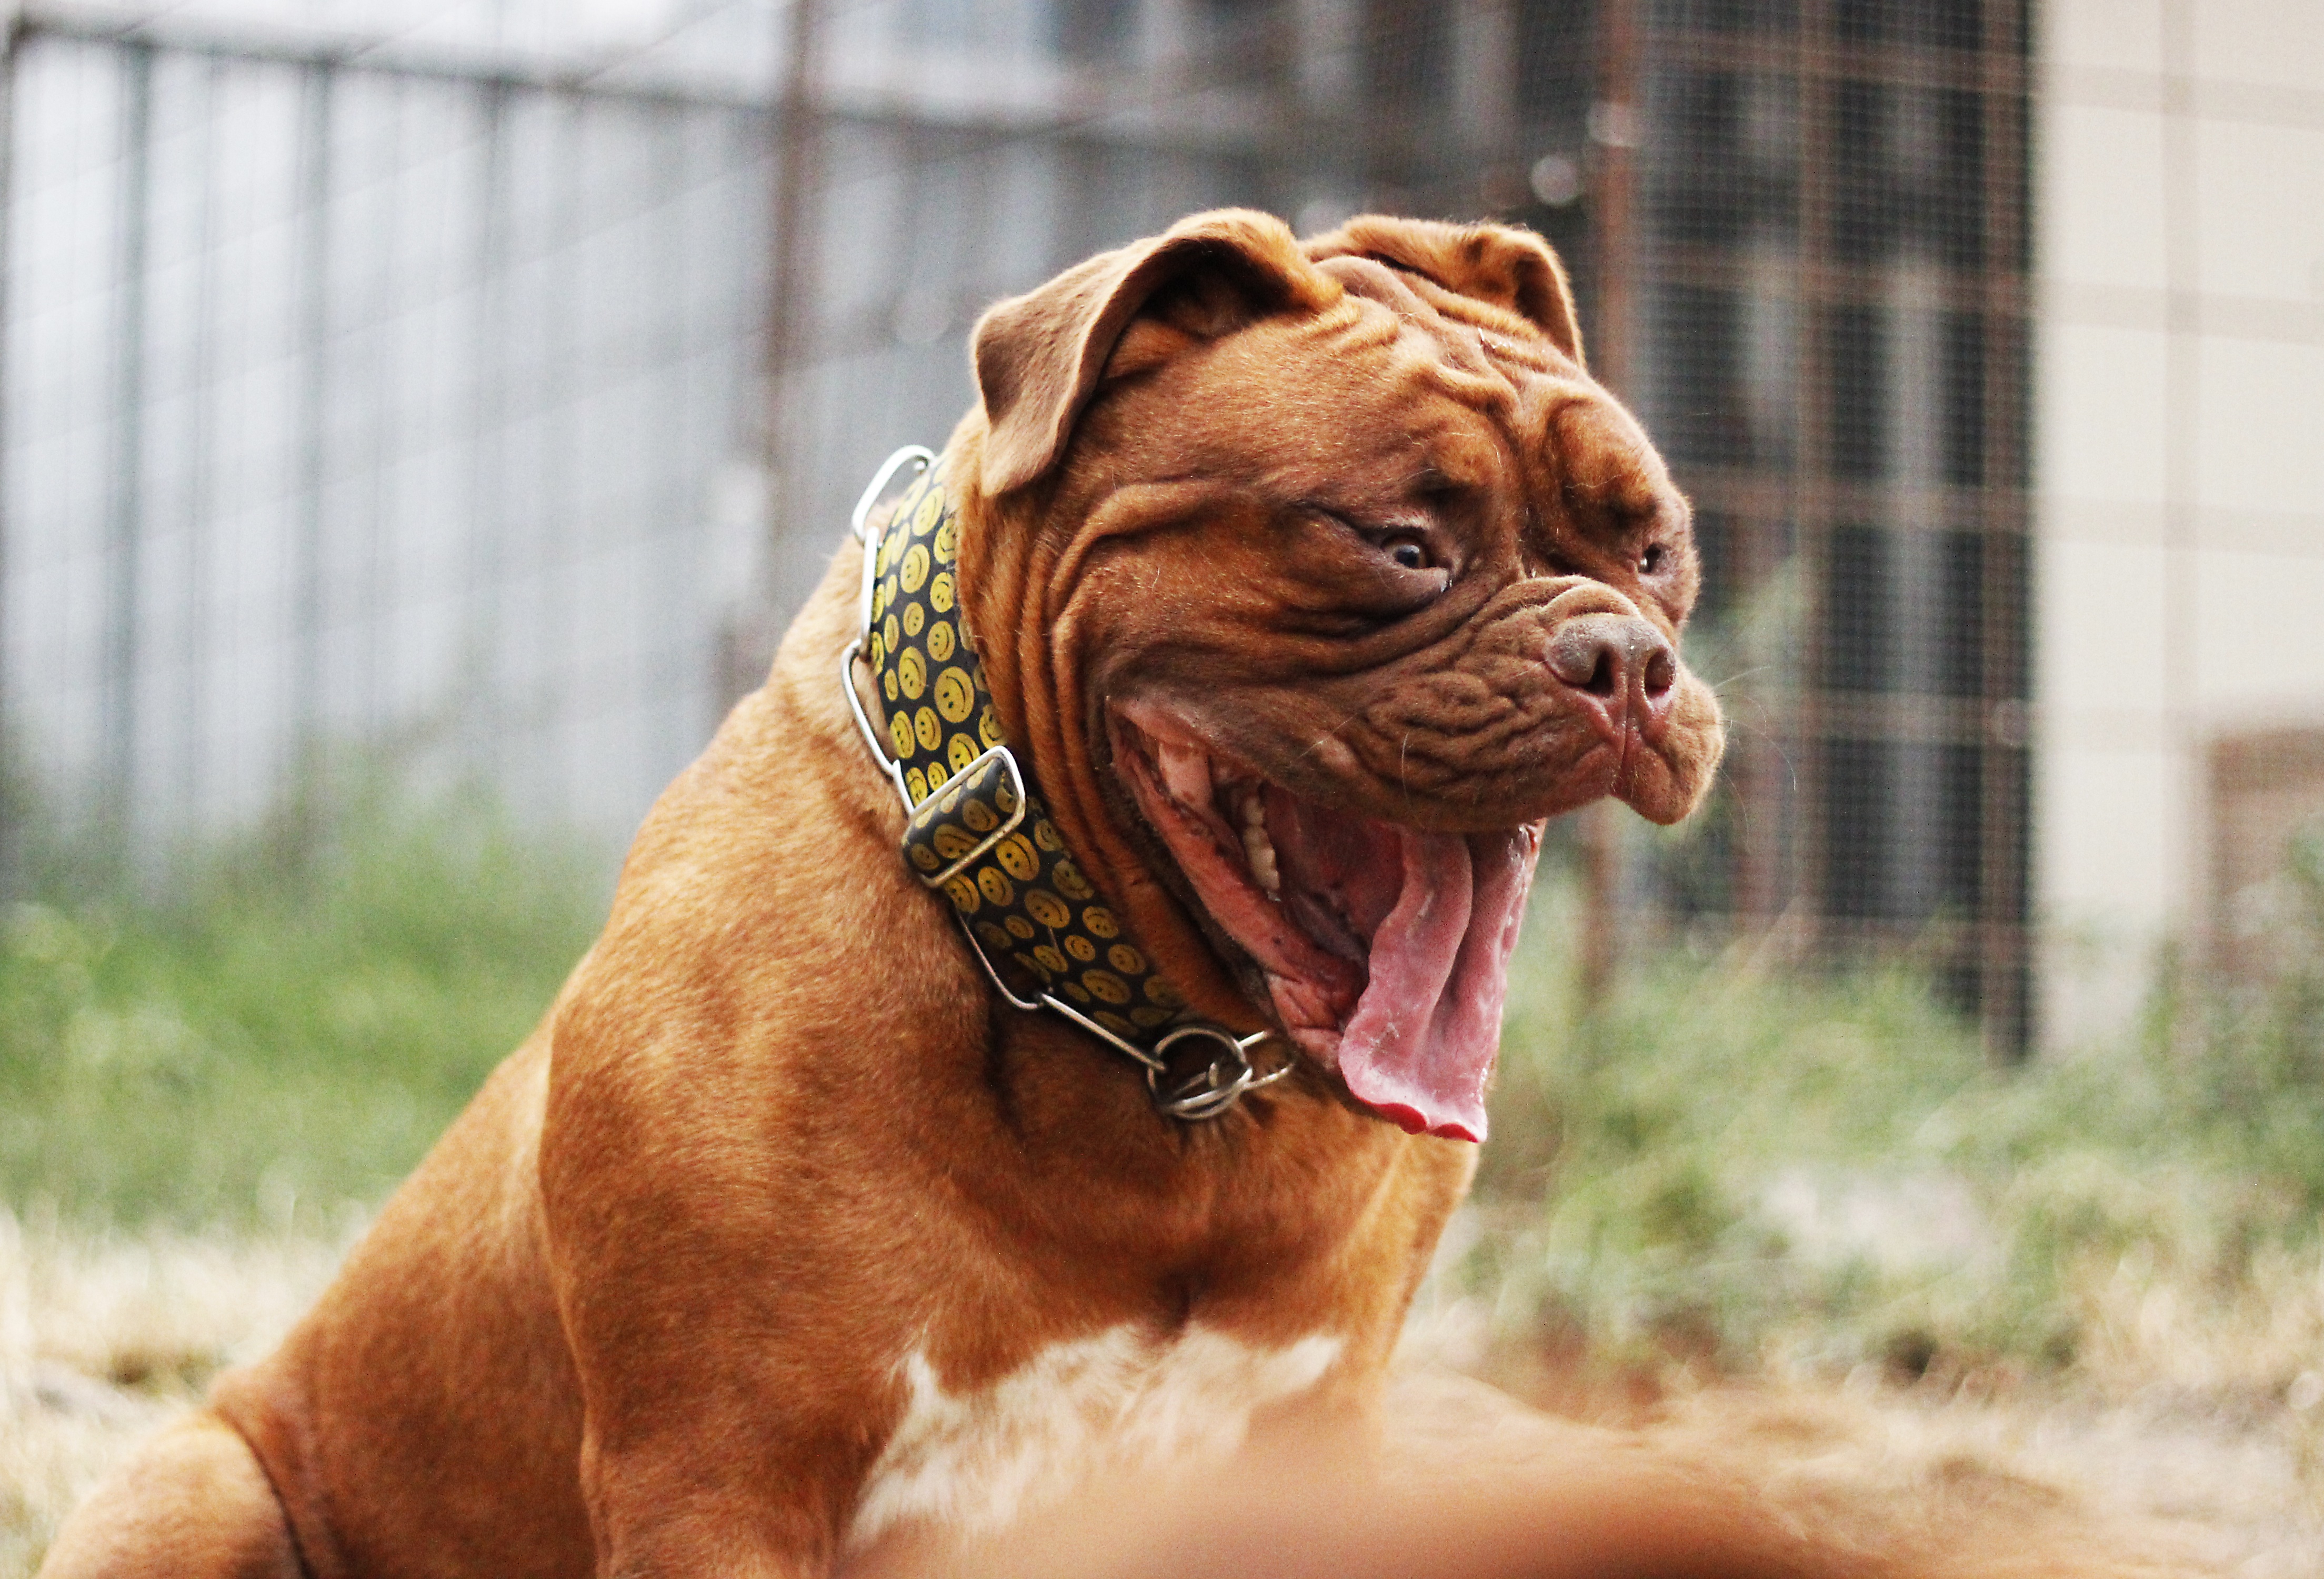
beach, sea, water, nature, grass, dog, animal, cute, summer, pet, portrait, natural, brown, mammal, outdoors, de, french, background, vertebrate, bordeaux, big, beautiful, dog breed, adult, guard dog, mastiff, old english bulldog, dogue de bordeaux, dog like mammal, olde english bulldogge